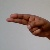
The image shows a hand gesture representing the letter 'H' in Indian Sign Language.